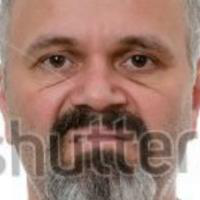
Age group: age 41-55